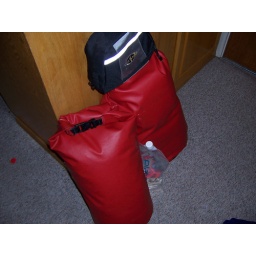
Packed bags for the big aborted bike trip. Photo by Becky.